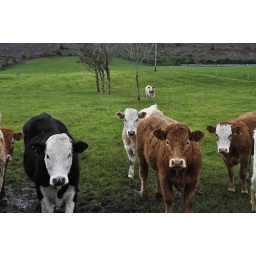
cow bull close up picture in farm field